Hồng Nhung

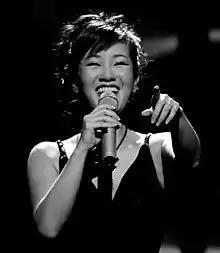
Hồng Nhung in 2012

Lê Hồng Nhung (born March 15, 1970, in Hanoi) is a Vietnamese singer, a prominent figure in her country's pop music scene since the 1990s. She is especially associated with songs by Trịnh Công Sơn. She has been described as one of "the four divas of Vietnam". Later singers inspired by her include Mỹ Tâm, Tùng Dương, Uyên Linh, Noo Phước Thịnh and Vũ Cát Tường.